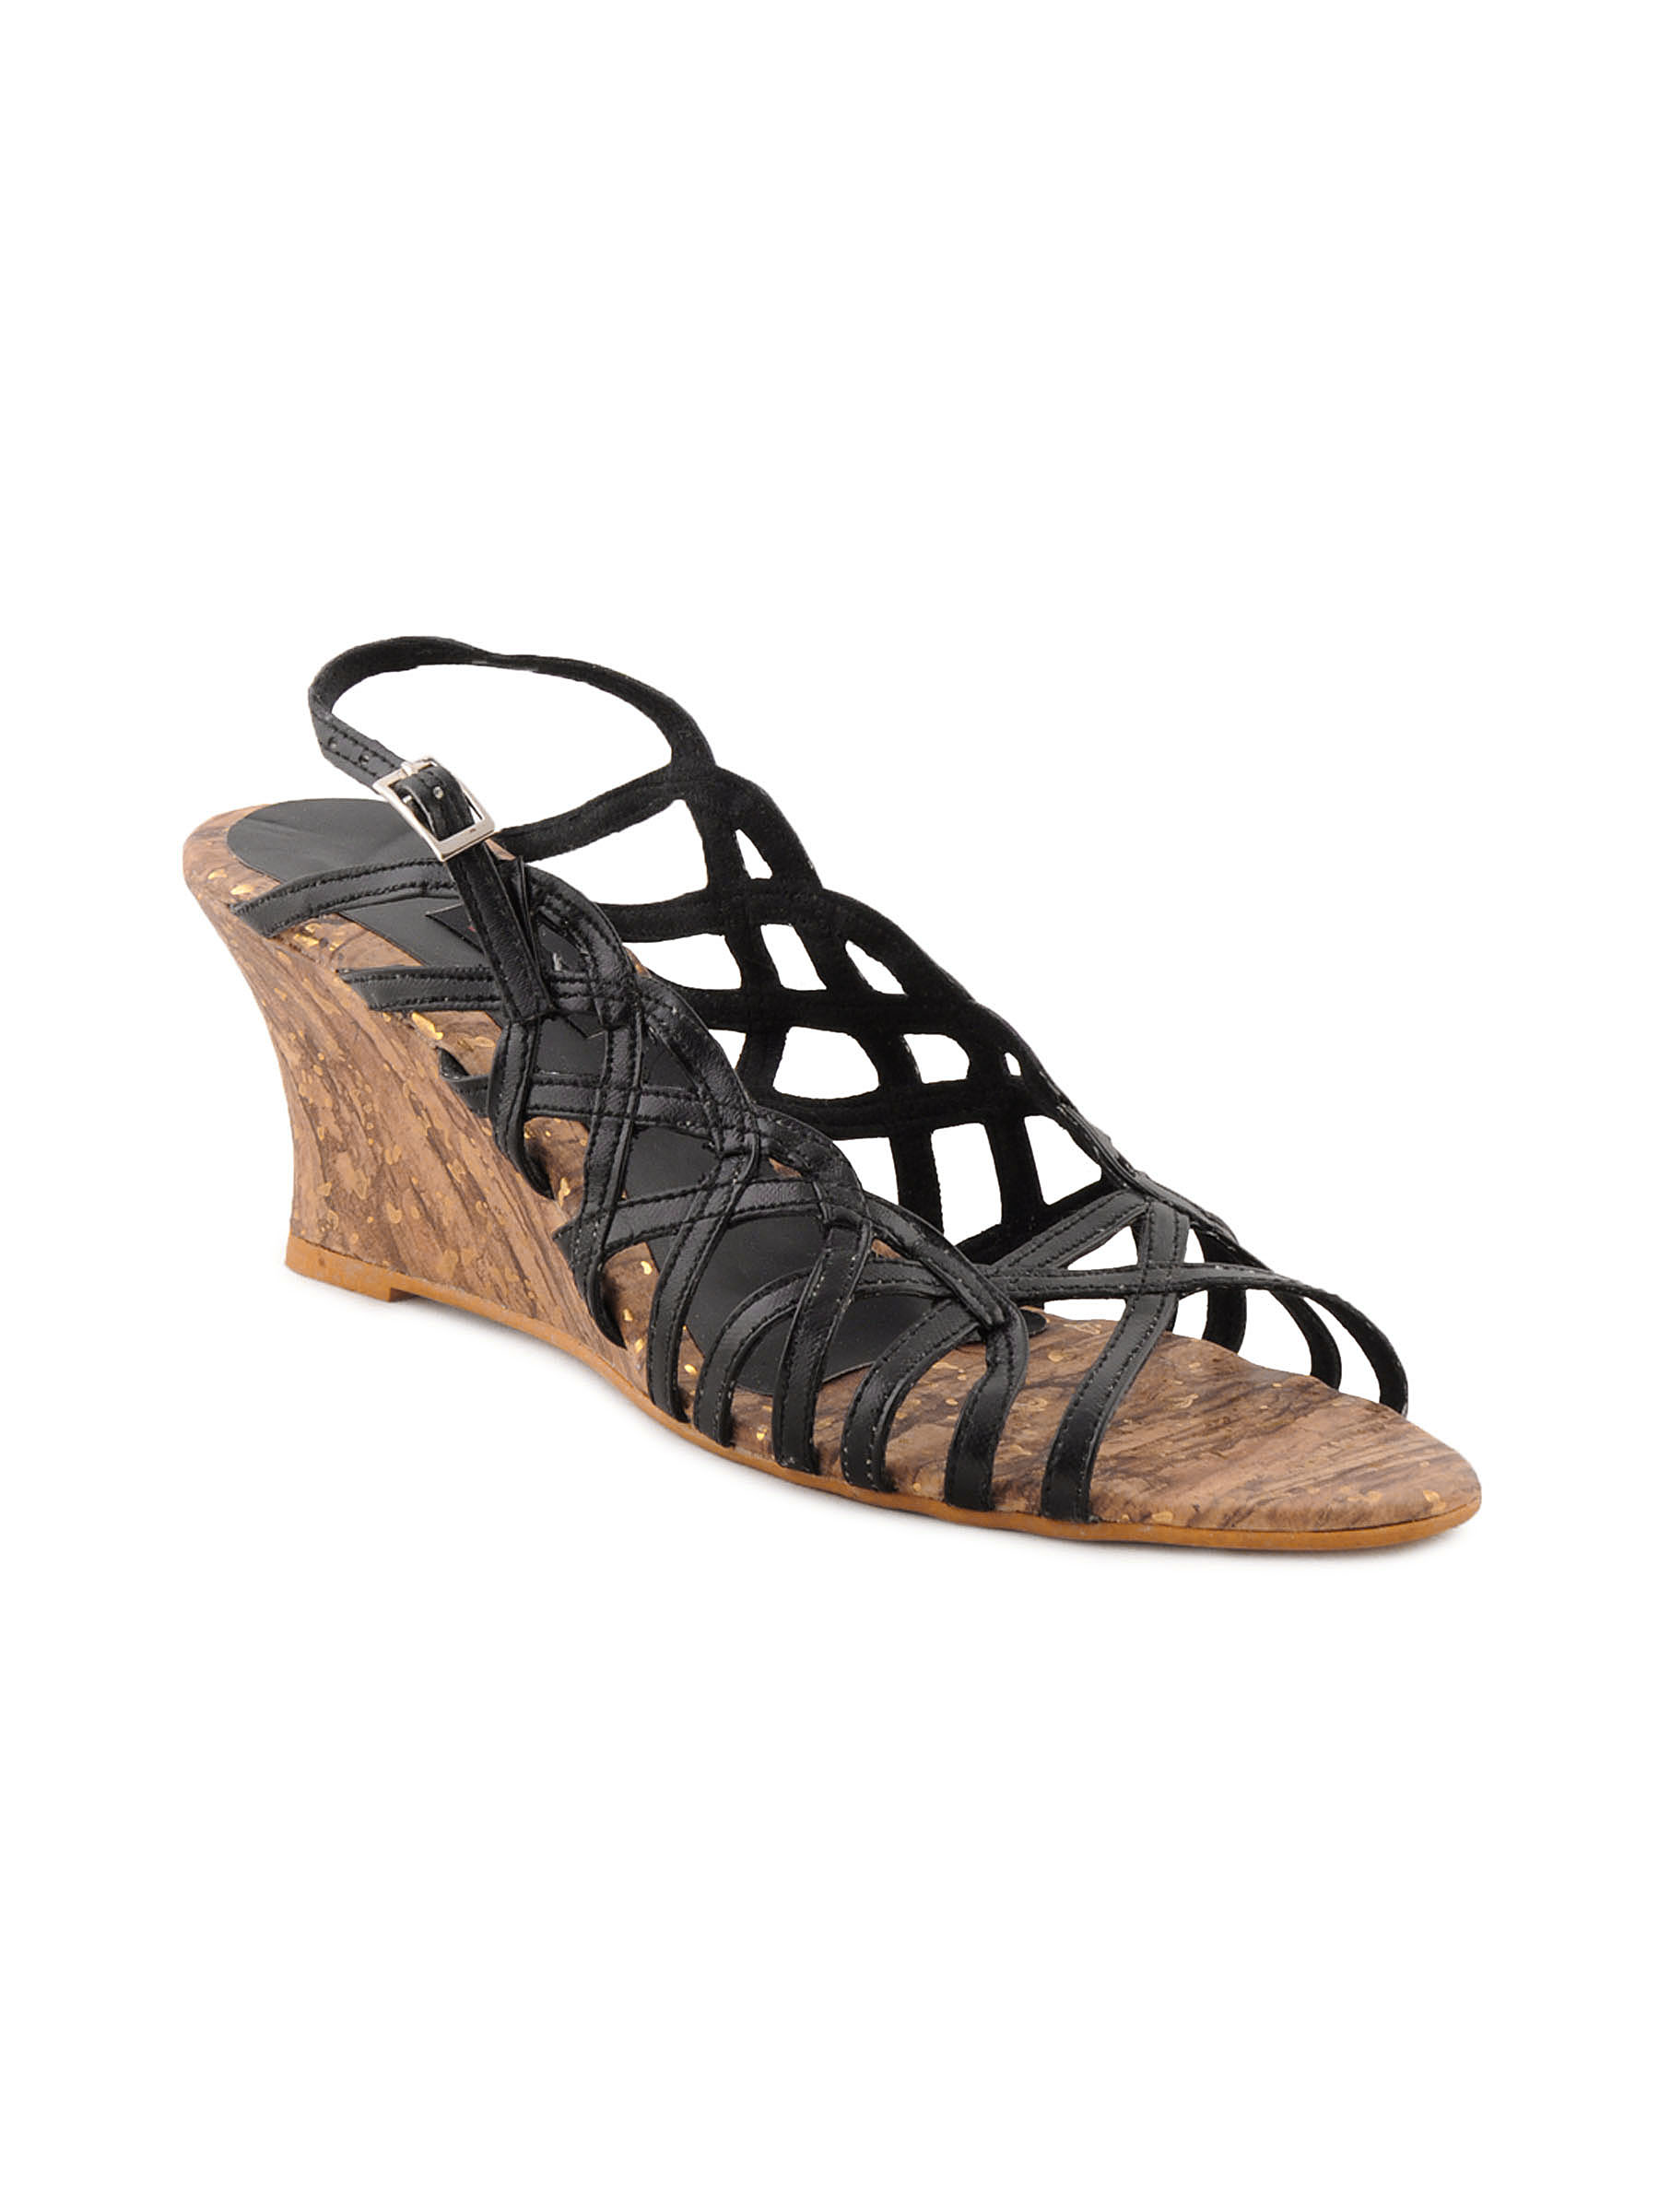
Inc 5 Women Casual Black Wedges
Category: Footwear / Shoes / Heels
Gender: Women
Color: Black
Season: Winter 2012
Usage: Casual